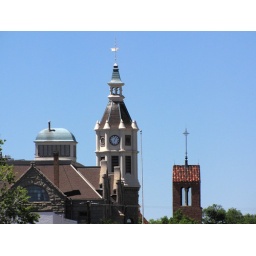
A variety of church rooftops in Rock Springs; near the train depot.